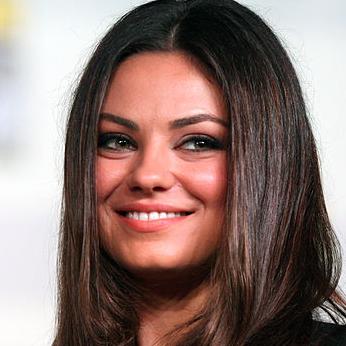
Age: 28